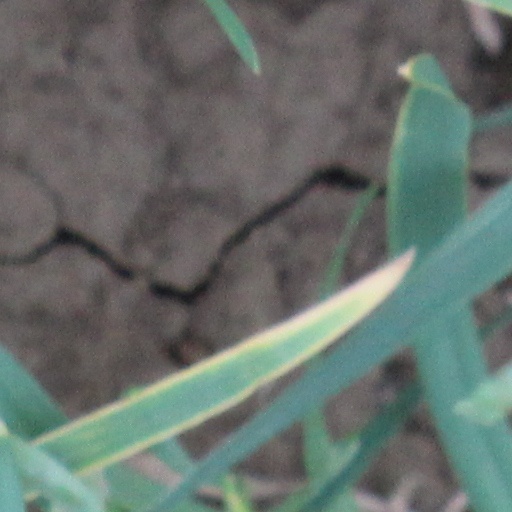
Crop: wheat